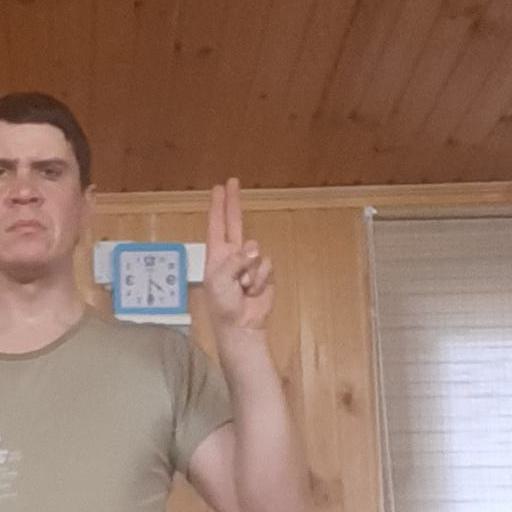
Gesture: two_up